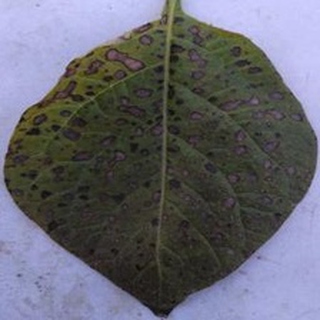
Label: potato_early_blight